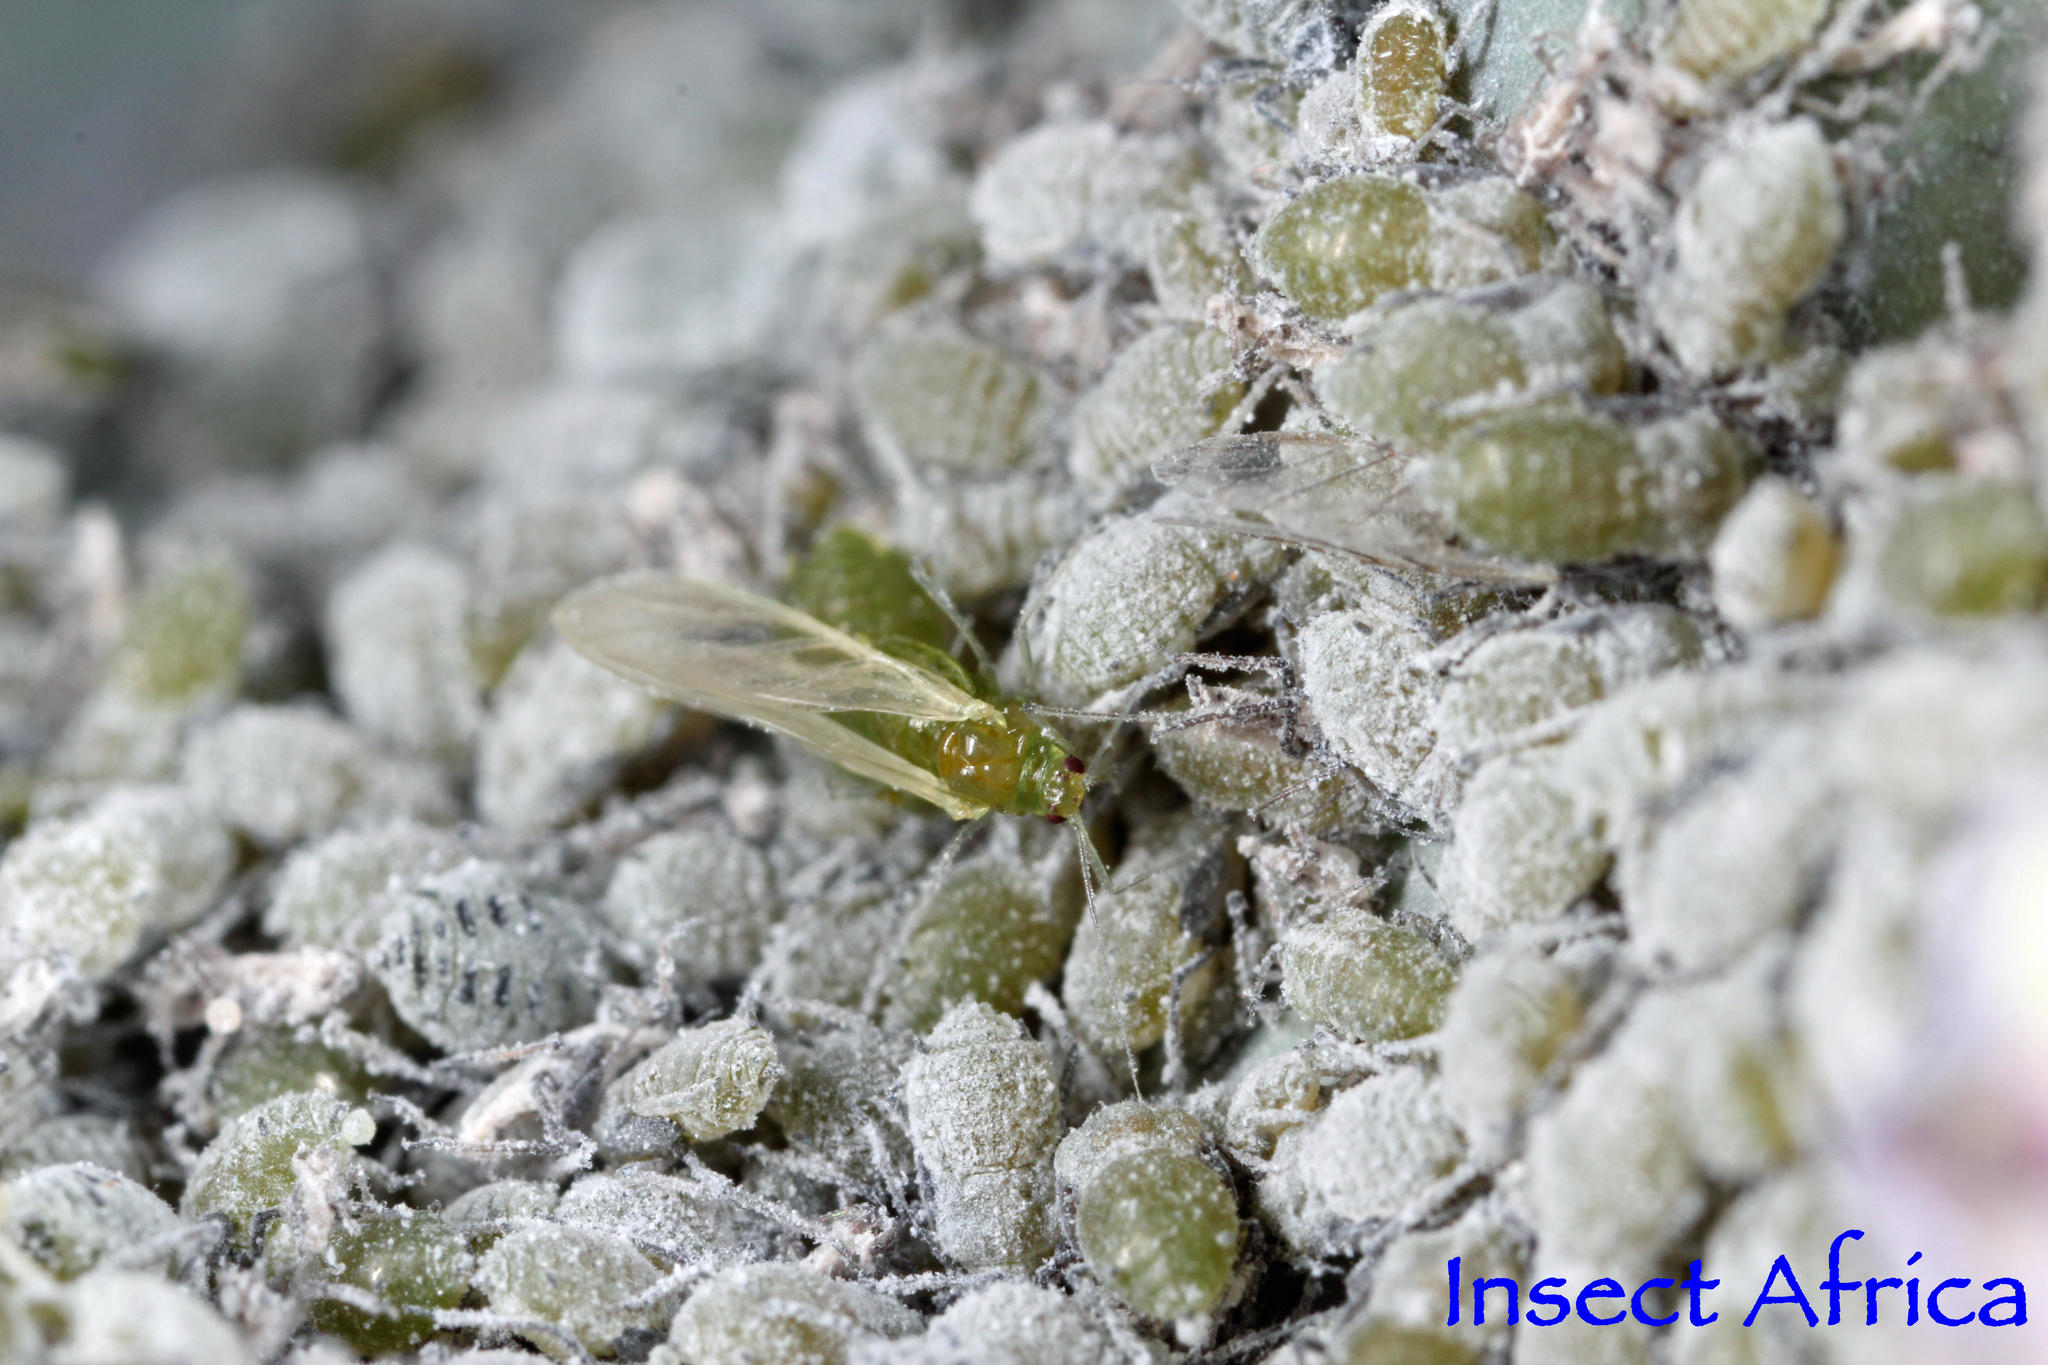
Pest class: cabbage_aphid